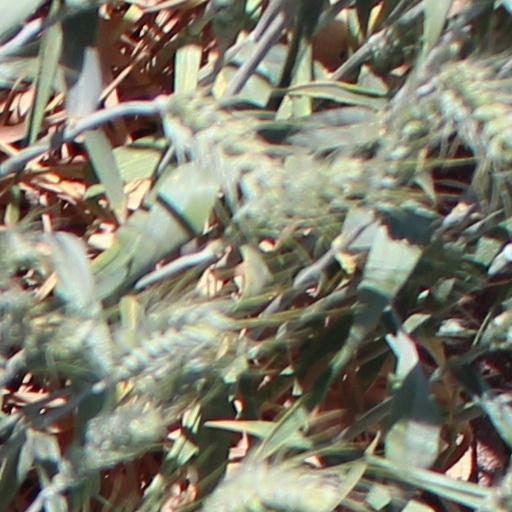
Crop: wheat